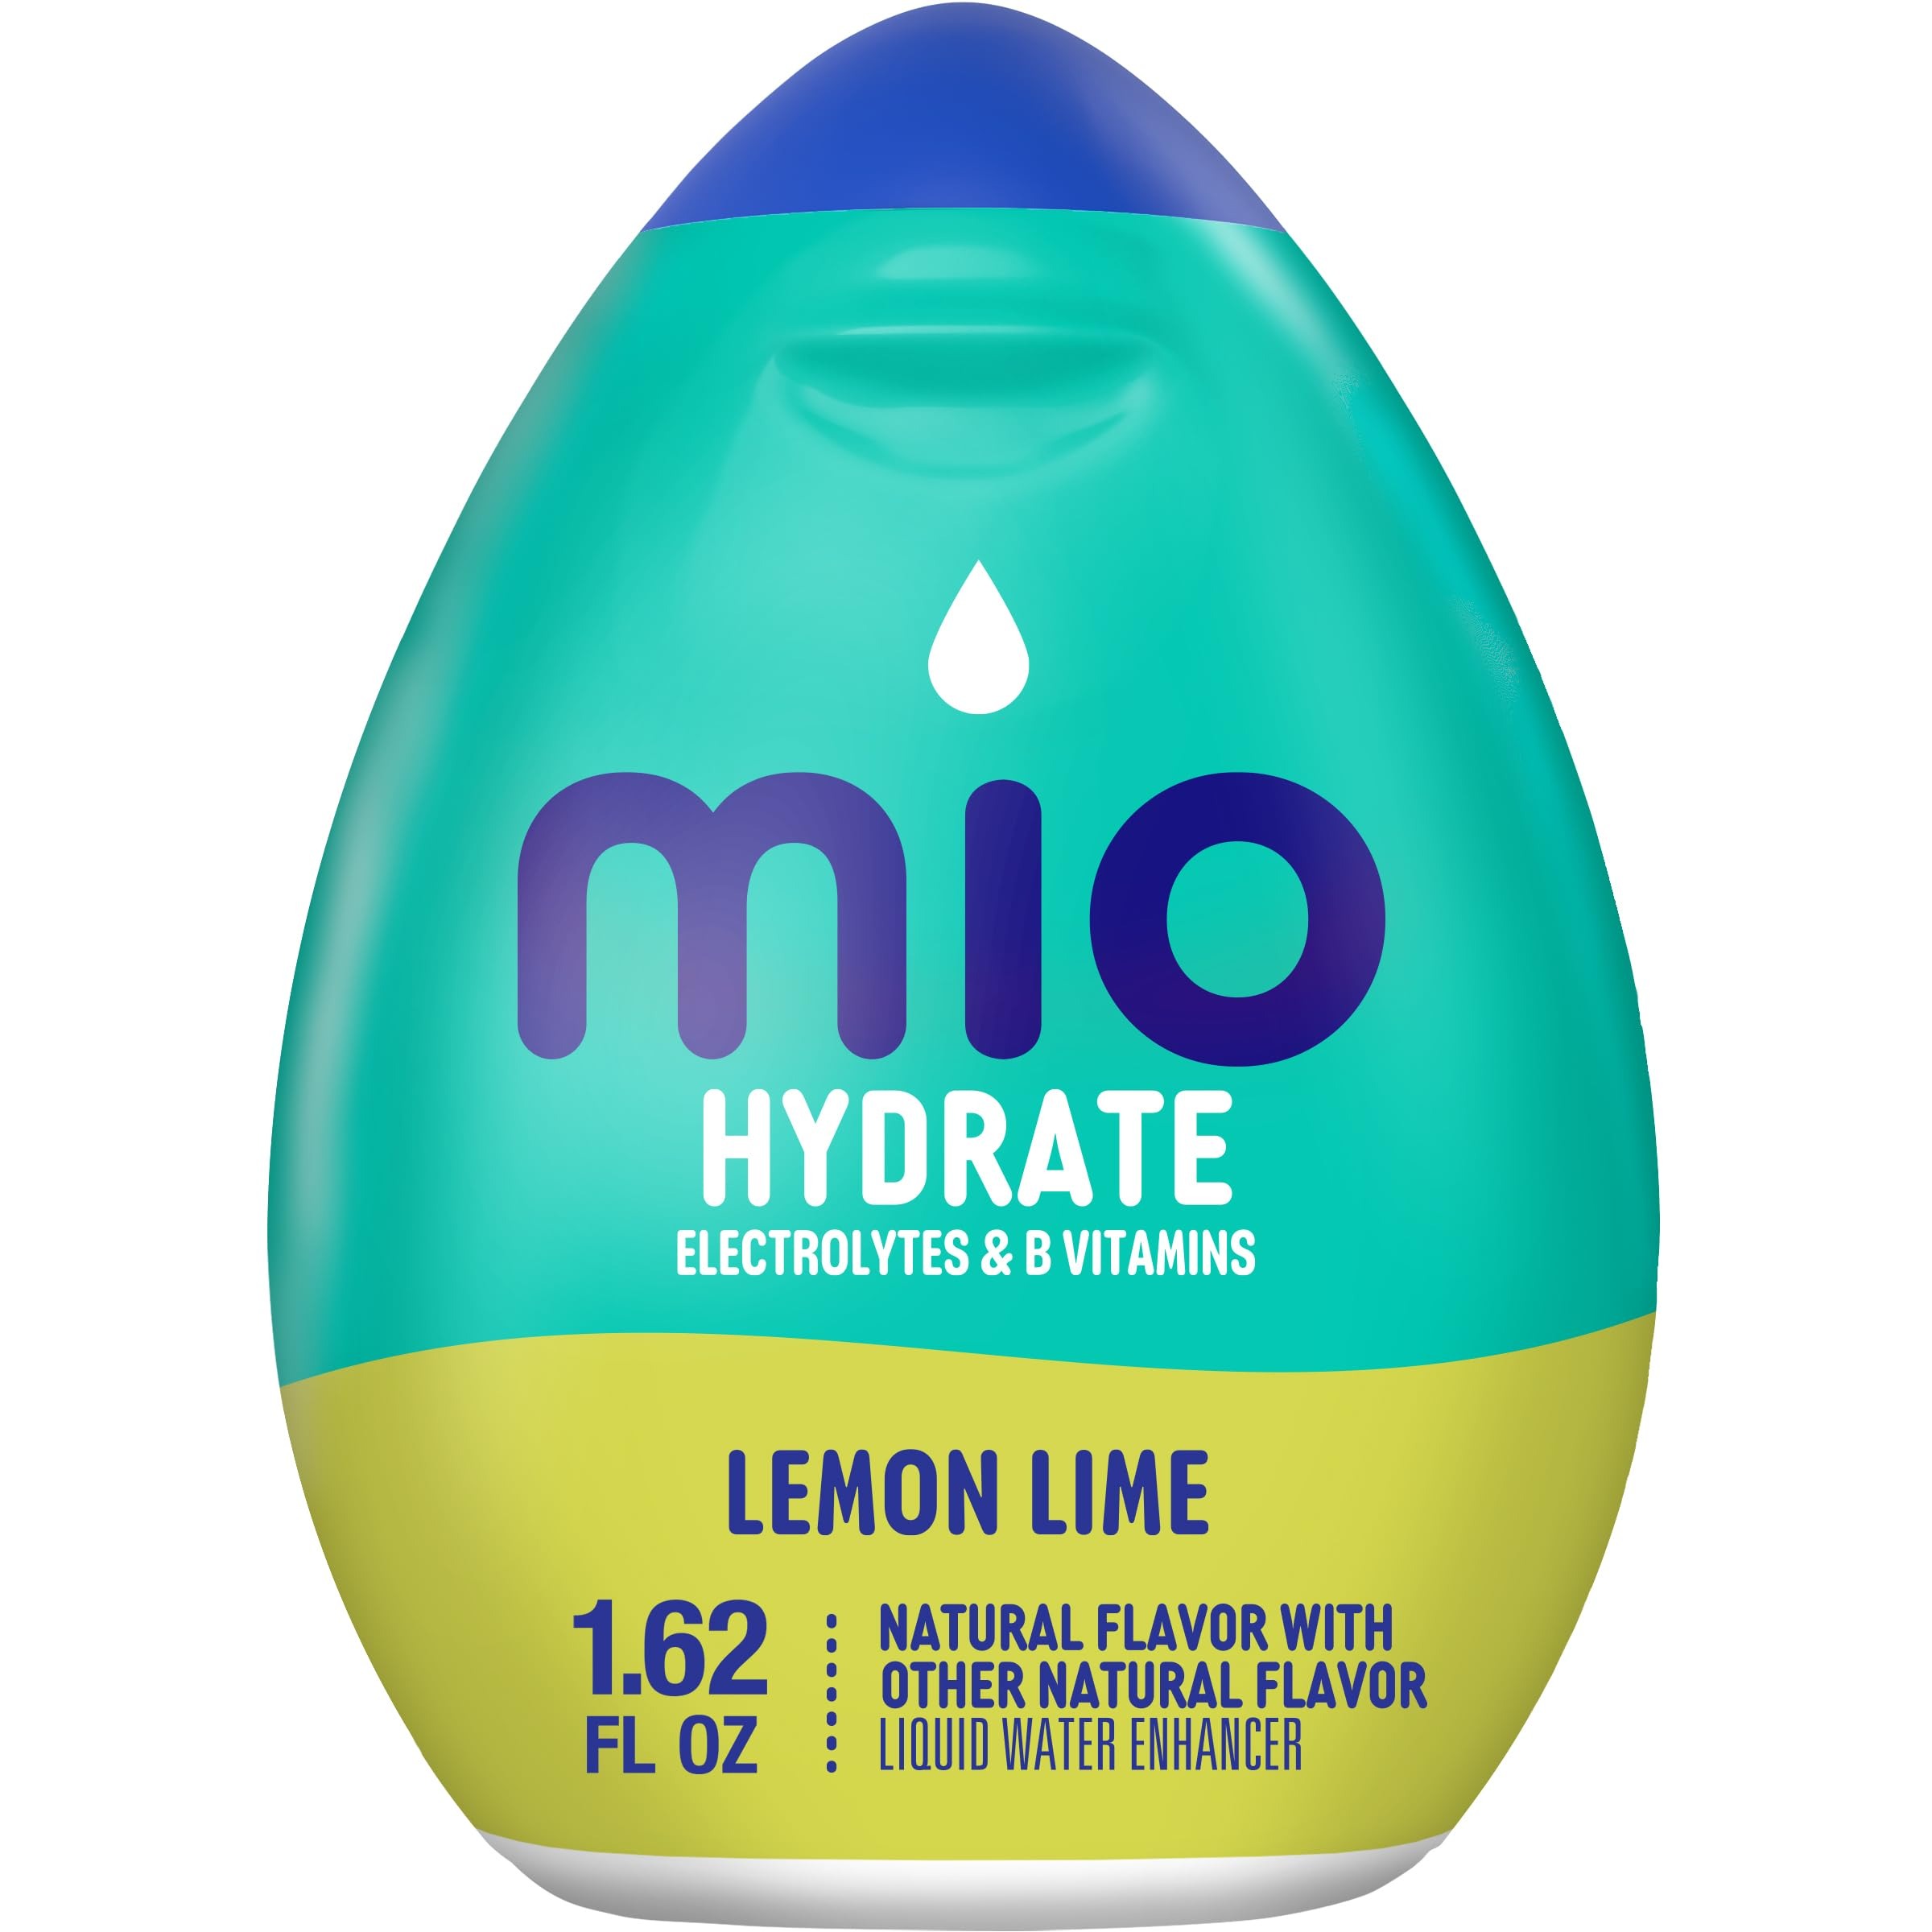
Item Name: Mio Liquid Water Enhancer, Lemon Lime, 1.62 OZ
Bullet Point 1: Enjoy a boost of B vitamins & electrolytes from MiO Sport Naturally Flavored Lemon Lime Liquid Water Enhancer
Bullet Point 2: Quench your thirst with a refreshing lemon lime taste
Bullet Point 3: MiO Sport Lemon Lime is made with natural flavors
Bullet Point 4: This sugar free water enhancer contains zero calories
Bullet Point 5: Comes in a portable, resealable bottle for on-the-go citrus flavor infusions
Product Description: MiO Sport Naturally Flavored Lemon Lime Liquid Water Enhancer with Electrolytes transforms plain water with a boost of electrolytes and B vitamins, creating a refreshing drink to help you power through your day. Squeeze just a few drops from the bottle to instantly infuse your water with the bold taste of citrus. This lemon lime water enhancer has vitamins, minerals, and zero calories. The portable 1.62 fluid ounce bottle easily fits in your gym bag or glove box, perfect for a quick splash of flavor on-the-go. Just one squeeze packs enough flavor for 8 fluid ounces of water! These lemon flavored water drops are a fun and flavorful way to stay hydrated.
Value: 1.62
Unit: Fl Oz

Price: 3.965